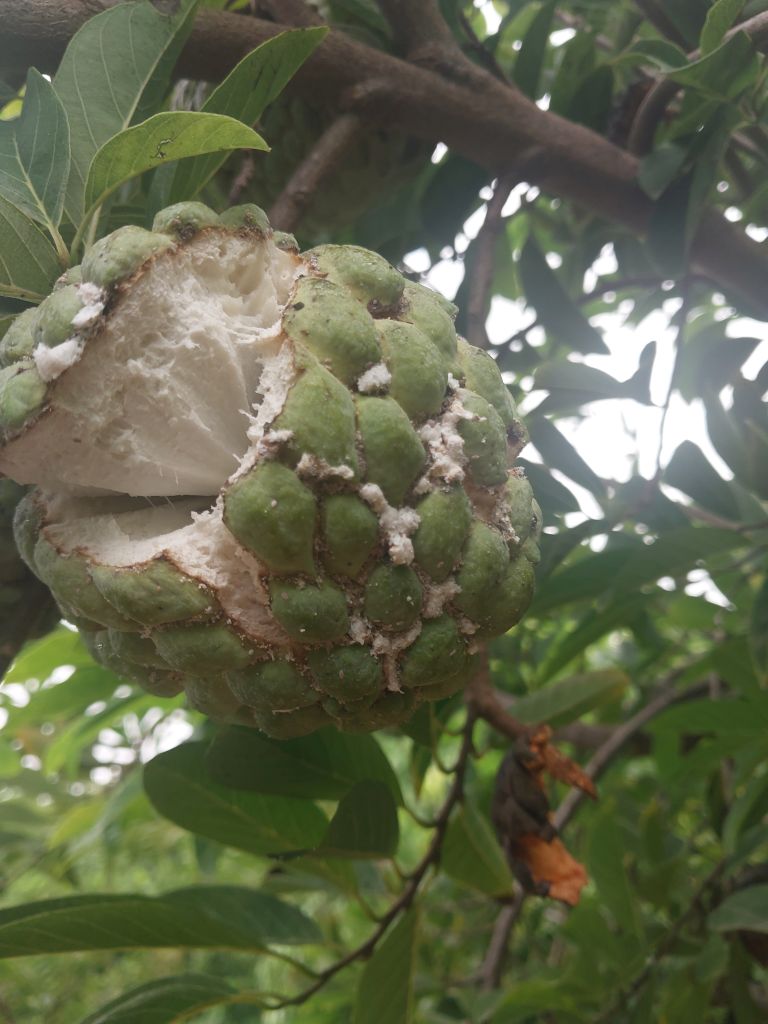
Disease label: Mealy Bug